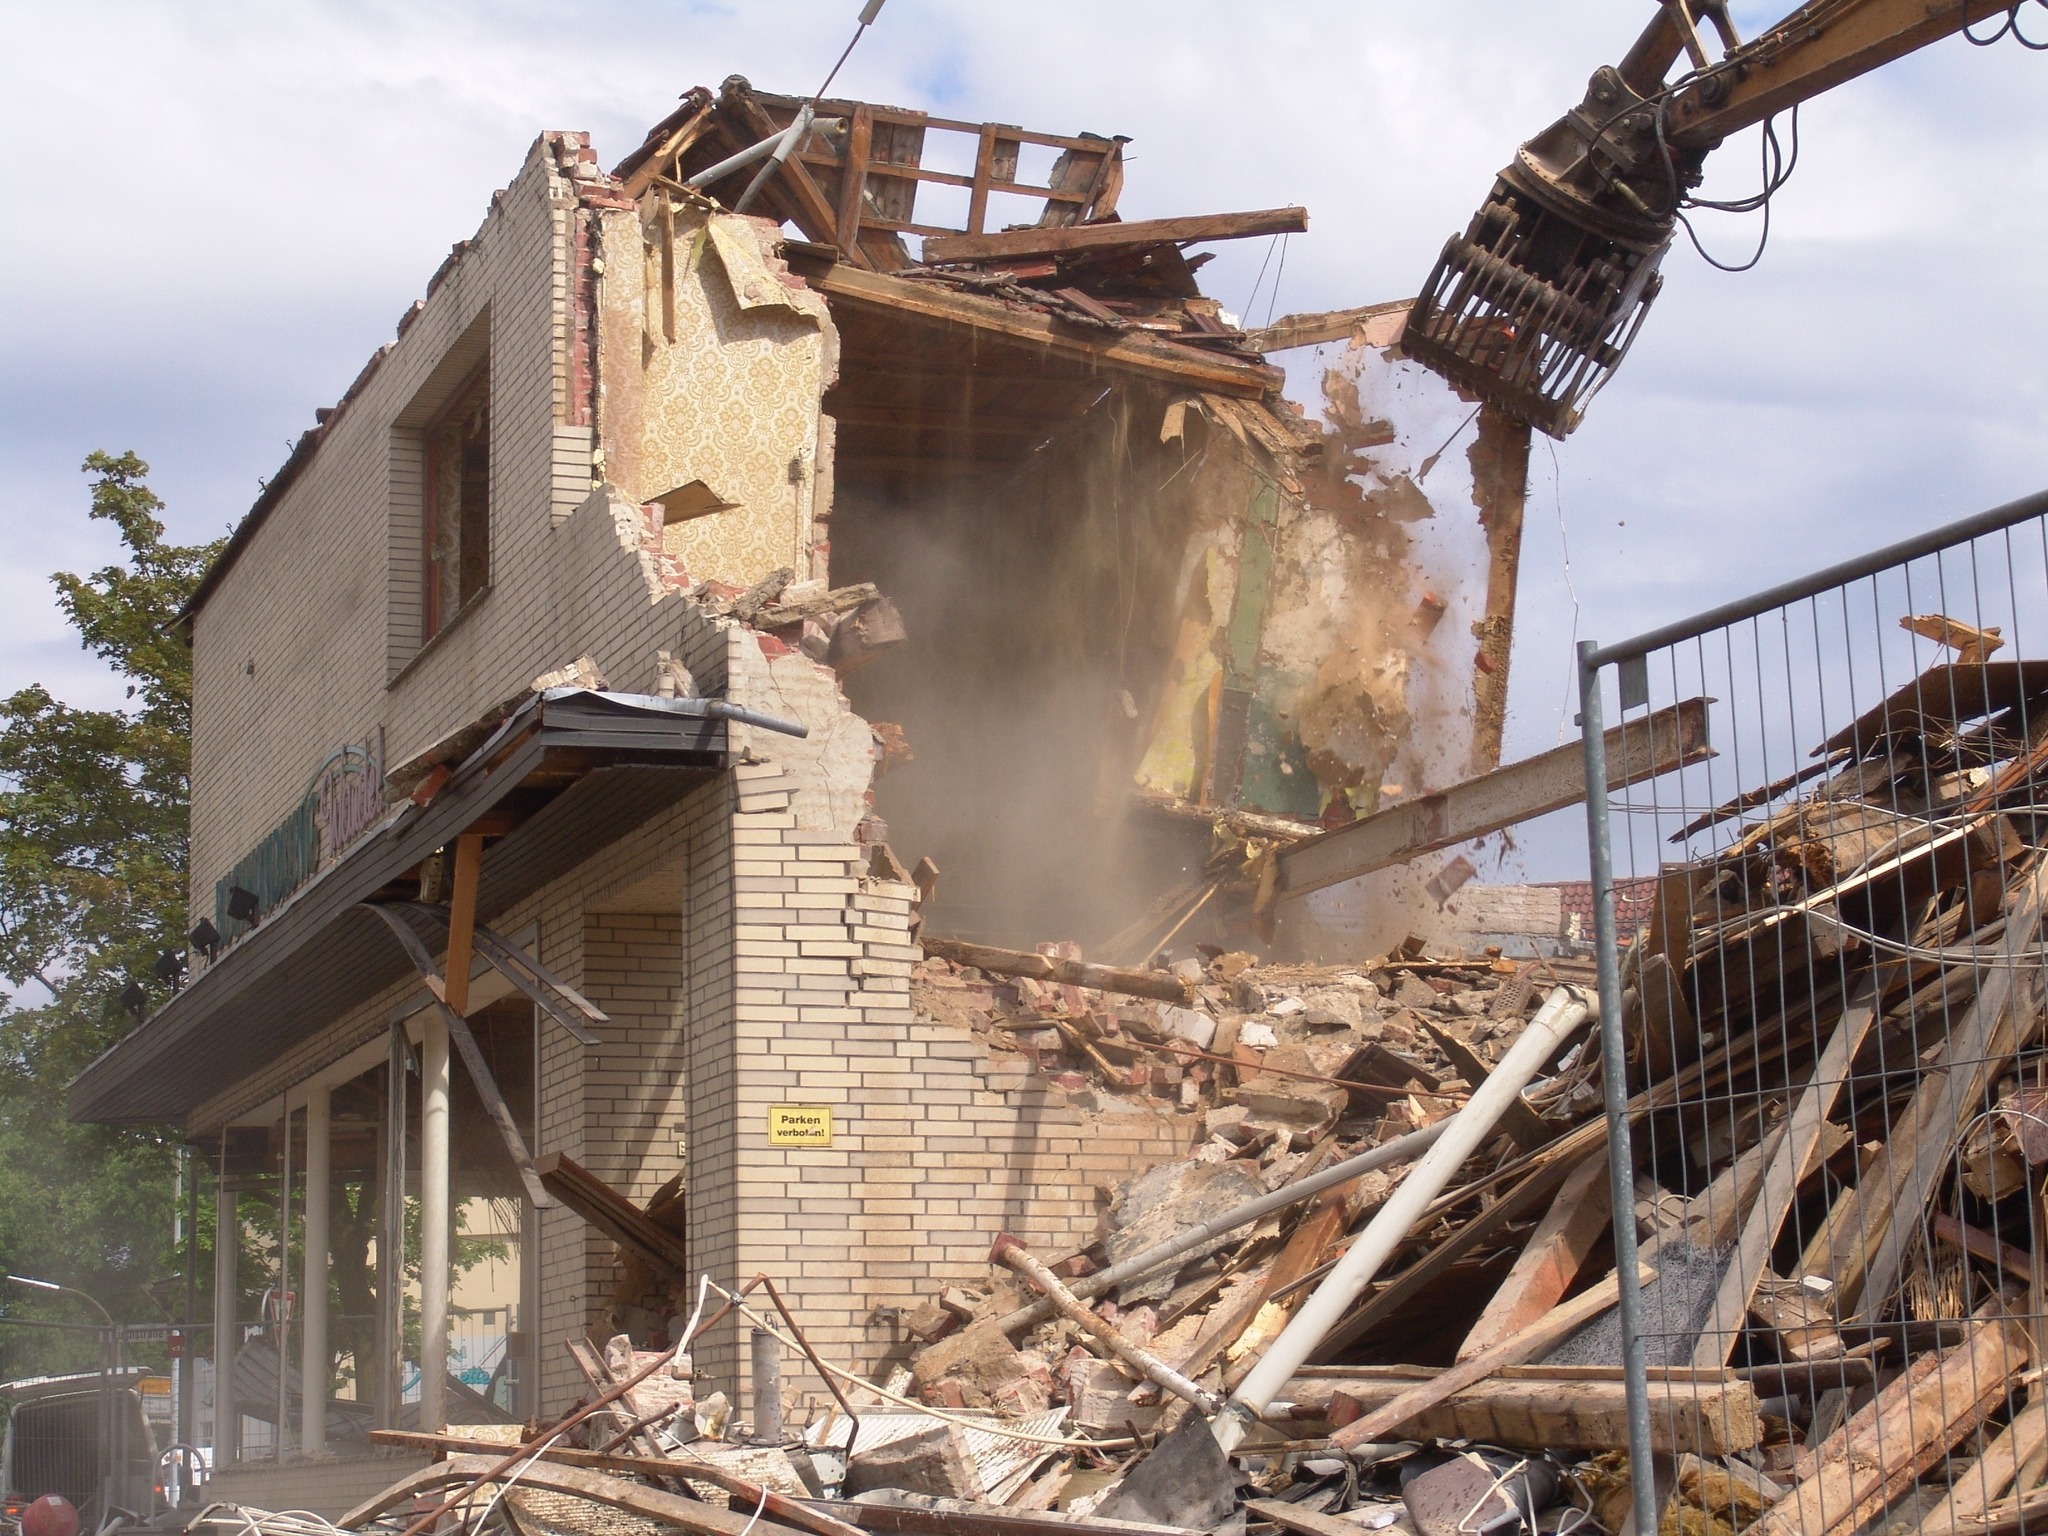
building, home, crash, disaster, demolition, earthquake, renovation, roof truss, geological phenomenon